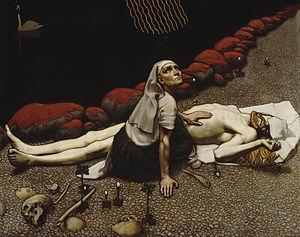
L'eau vive et l'eau morte, ou l'eau de la vie et l'eau de la mort constituent un motif récurrent dans les contes, notamment slaves et baltes.
Tuonela est le royaume des morts ou l'au-delà dans la mythologie finlandaise. Le suffixe -la en finnois désigne un lieu, un domaine. Tuonela est donc le domaine de Tuoni, divinité de la mort. Manala est le domaine de Mana, autre divinité qui règne sur les Enfers.
Le Kalevala est une épopée composée au XIXᵉ siècle par Elias Lönnrot, folkloriste et médecin, sur la base de poésies populaires de la mythologie finnoise transmises oralement. Il est considéré comme l'épopée nationale finlandaise et compte parmi les plus importantes œuvres en langue finnoise. Une première version, publiée en 1835, fut suivie en 1849 d'une édition considérablement augmentée qui comprend environ 23 000 vers. Le Kalevala est une sorte de patchwork, obtenu par l'assemblage de poèmes populaires authentiques recueillis entre 1834 et 1847 dans les campagnes finlandaises, notamment en Carélie. Ce poème représente la pierre angulaire de l'identité nationale finlandaise. Cette épopée a influencé bon nombre d'artistes finlandais et, de par sa traduction en 51 langues, est mondialement connue.
Dans la mythologie finnoise, Lemminkäinen est un héros guerrier doté de pouvoirs surnaturels et connaissant bien les chants magiques.
La religion finnoise antique constitue l'ensemble des croyances religieuses antiques de Finlande et de Carélie avant leur christianisation.